Pekka Puupää (film)

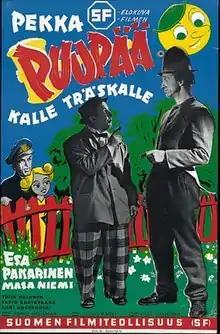
Original Finnish film poster

Pekka Puupää (also "Pete Blockhead" in English translation) is a 1953 Finnish comedy film directed by Ville Salminen and starring Esa Pakarinen, Masa Niemi and Siiri Angerkoski. It is the first film of the "Pekka and Pätkä" film series based on the comics by the same name created by Ola Fogelberg.